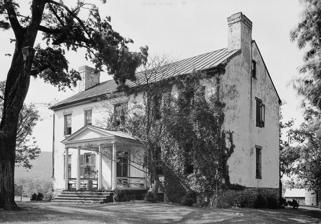
Building: Evergreen (Haymarket, Virginia)
Country: United States of America
Year built: 1827
Historic house in Virginia, United States United States historic place Evergreen U.S. National Register of Historic Places Virginia Landmarks Register Evergreen, HABS Photo, 1937 Show map of Northern Virginia Show map of Virginia Show map of the United States Location 15900 Berkeley Dr., near Haymarket, Virginia Coordinates 38°52′55″N 77°39′44″W / 38.88194°N 77.66222°W / 38.88194; -77.66222 Area 4 acres (1.6 ha) Built c. 1827 ( 1827 ) Architectural style Greek Revival, Colonial Revival NRHP reference No. 08000247 VLR No. 076-0007 Significant dates Added to NRHP March 27, 2008 Designated VLR December 5, 2007 Evergreen , also known as Evergreen Plantation Manor House, is a historic plantation house located near Haymarket , Prince William County, Virginia . It is known for its association with Edmund Berkeley (1824-1915), one of four brothers who led the 8th Virginia Infantry during the American Civil War and who later became a local philanthropist and led many veterans' peace and commemorative activities. History Lewis Berkeley (1777-1836) built the house about 1827 and moved from his plantation near Aldie, Virginia . His son Edmund inherited Evergreen. When Edmund married an heiress from Tennessee, Mary Lawson Williams, her father gave Edmund the choice of a dowry in land or slaves, and Edmund Berkeley chose the latter. Thus dozens of enslaved people walked to the northern Virginia plantation from Tennessee. The Berkeleys raised 13 children on the plantation, and owned 52 enslaved people by 1860. The plantation also included a spoke mill, which burned down either early in the war or shortly before the war, and was not rebuilt due to the conflict. Edmund Berkeley raised a local militia company called the "Evergreen Guards" which was one of eight incorporated into the 8th Virginia Infantry regiment under Col. Eppa Hunton and Major Norborne Berkeley (Edumund's younger brother but an earlier VMI graduate). The unit served with distinction through many battles and was sometimes called the "Berkeley Regiment". Norborne Berkeley soon was elected lieutenant colonel (his brothers Edmund and William captained companies, with the youngest brother Charles as William's lieutenant), and rose to become the unit's colonel with Edmund as lieutenant colonel, William as major and Charles as senior captain. Edmund, Norborne and William Berkeley were all wounded during Pickett's Charge at the Battle of Gettysburg (during which the unit suffered 90% casualties). Only Edmund was not captured afterward; his three brothers were exchanged for Union prisoners by March 18, 1864, and returned to duty. Norborne would suffer from severe rheumatism which led to his resignation and hospitalization in Richmond as the war ended; William and Charles were also captured after the Battle of Sailor's Creek on April 6, 1865. Edmund returned to rebuild Evergreen after the war, and would found a local agricultural society. Norborne and William would return to farm adjacent estates in Loudoun County, but Norborne especially had severe financial problems and would live at various family estates, including Evergreen, where he died in 1911. Immediately after the war, Norborne was elected as one of Loudoun County's delegates to the Virginia Constitutional Convention of 1868 . After the war, Edmund Berkeley became involved in commemorative activities, including the United Confederate Veterans , noting that he was the highest-ranking Confederate officer in his home Prince William County. With Union veteran Lt. George Carr Round , Edmund Berkeley helped plan the Manassas Peace Jubilee in 1911, as well as contributed to Round's campaign to create Manassas National Battlefield Park (the 8th Virginia having fought in both the First Battle of Bull Run and the Second Battle of Bull Run ). One of the earliest historic battlefield parks, it was authorized during the Great Depression more than two decades after his death. A historic marker for the Manassas Peace Jubilee, which prompted two larger reunions at Gettysburg, Pennsylvania and the creation of Gettysburg National Military Park is on the Evergreen site. Architecture The 2 + 1 ⁄ 2 -story, five-bay, Greek Revival style stone dwelling has a 1 + 1 ⁄ 2 -story east wing and two-story west wing in the Colonial Revival style added about 1940. It sits on an English basement , and has a gable roof and interior end chimneys. The front facade features a three-bay, one-story, gable-roofed portico with a pedimented gable. The rear facade has a full-length, five-bay, two-story portico with large Doric order columns. The surrounding property was converted to a golf club about 1970. Around 2007, local residents became concerned about the mansion's relative non-use by the golf club, and were concerned that it would become structurally unstable and razed. Instead, a preservation support group was formed and the structure added to the National Register of Historic Places in 2008. It was subsequently converted into the "Inn at Evergreen", with eleven bedrooms and modern amenities under the historic facade. References